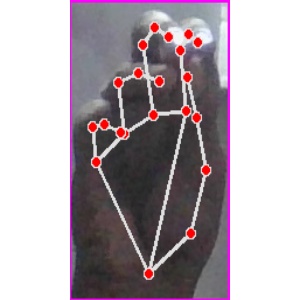
अक्षर: ङ